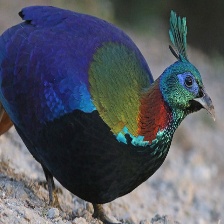
Species: HIMALAYAN MONAL
Scientific name: LOPHOPHORUS IMPEJANUS